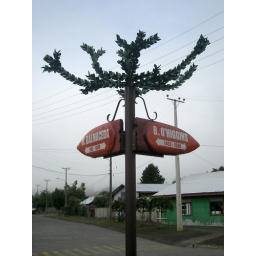
Metal araucaria tree street sign in Lonquimay